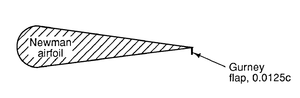
Gurney flap
En gurney flap vist på undersiden af en Newman airfoil (fra NASA Technical Memorandum 4071).
Gurney flap er en lille fane eller flap, der går ud fra spidsen på en vinge. Den er typisk placeret i en ret vinkel i forhold til den side af vingeprofilen, hvor trykket er